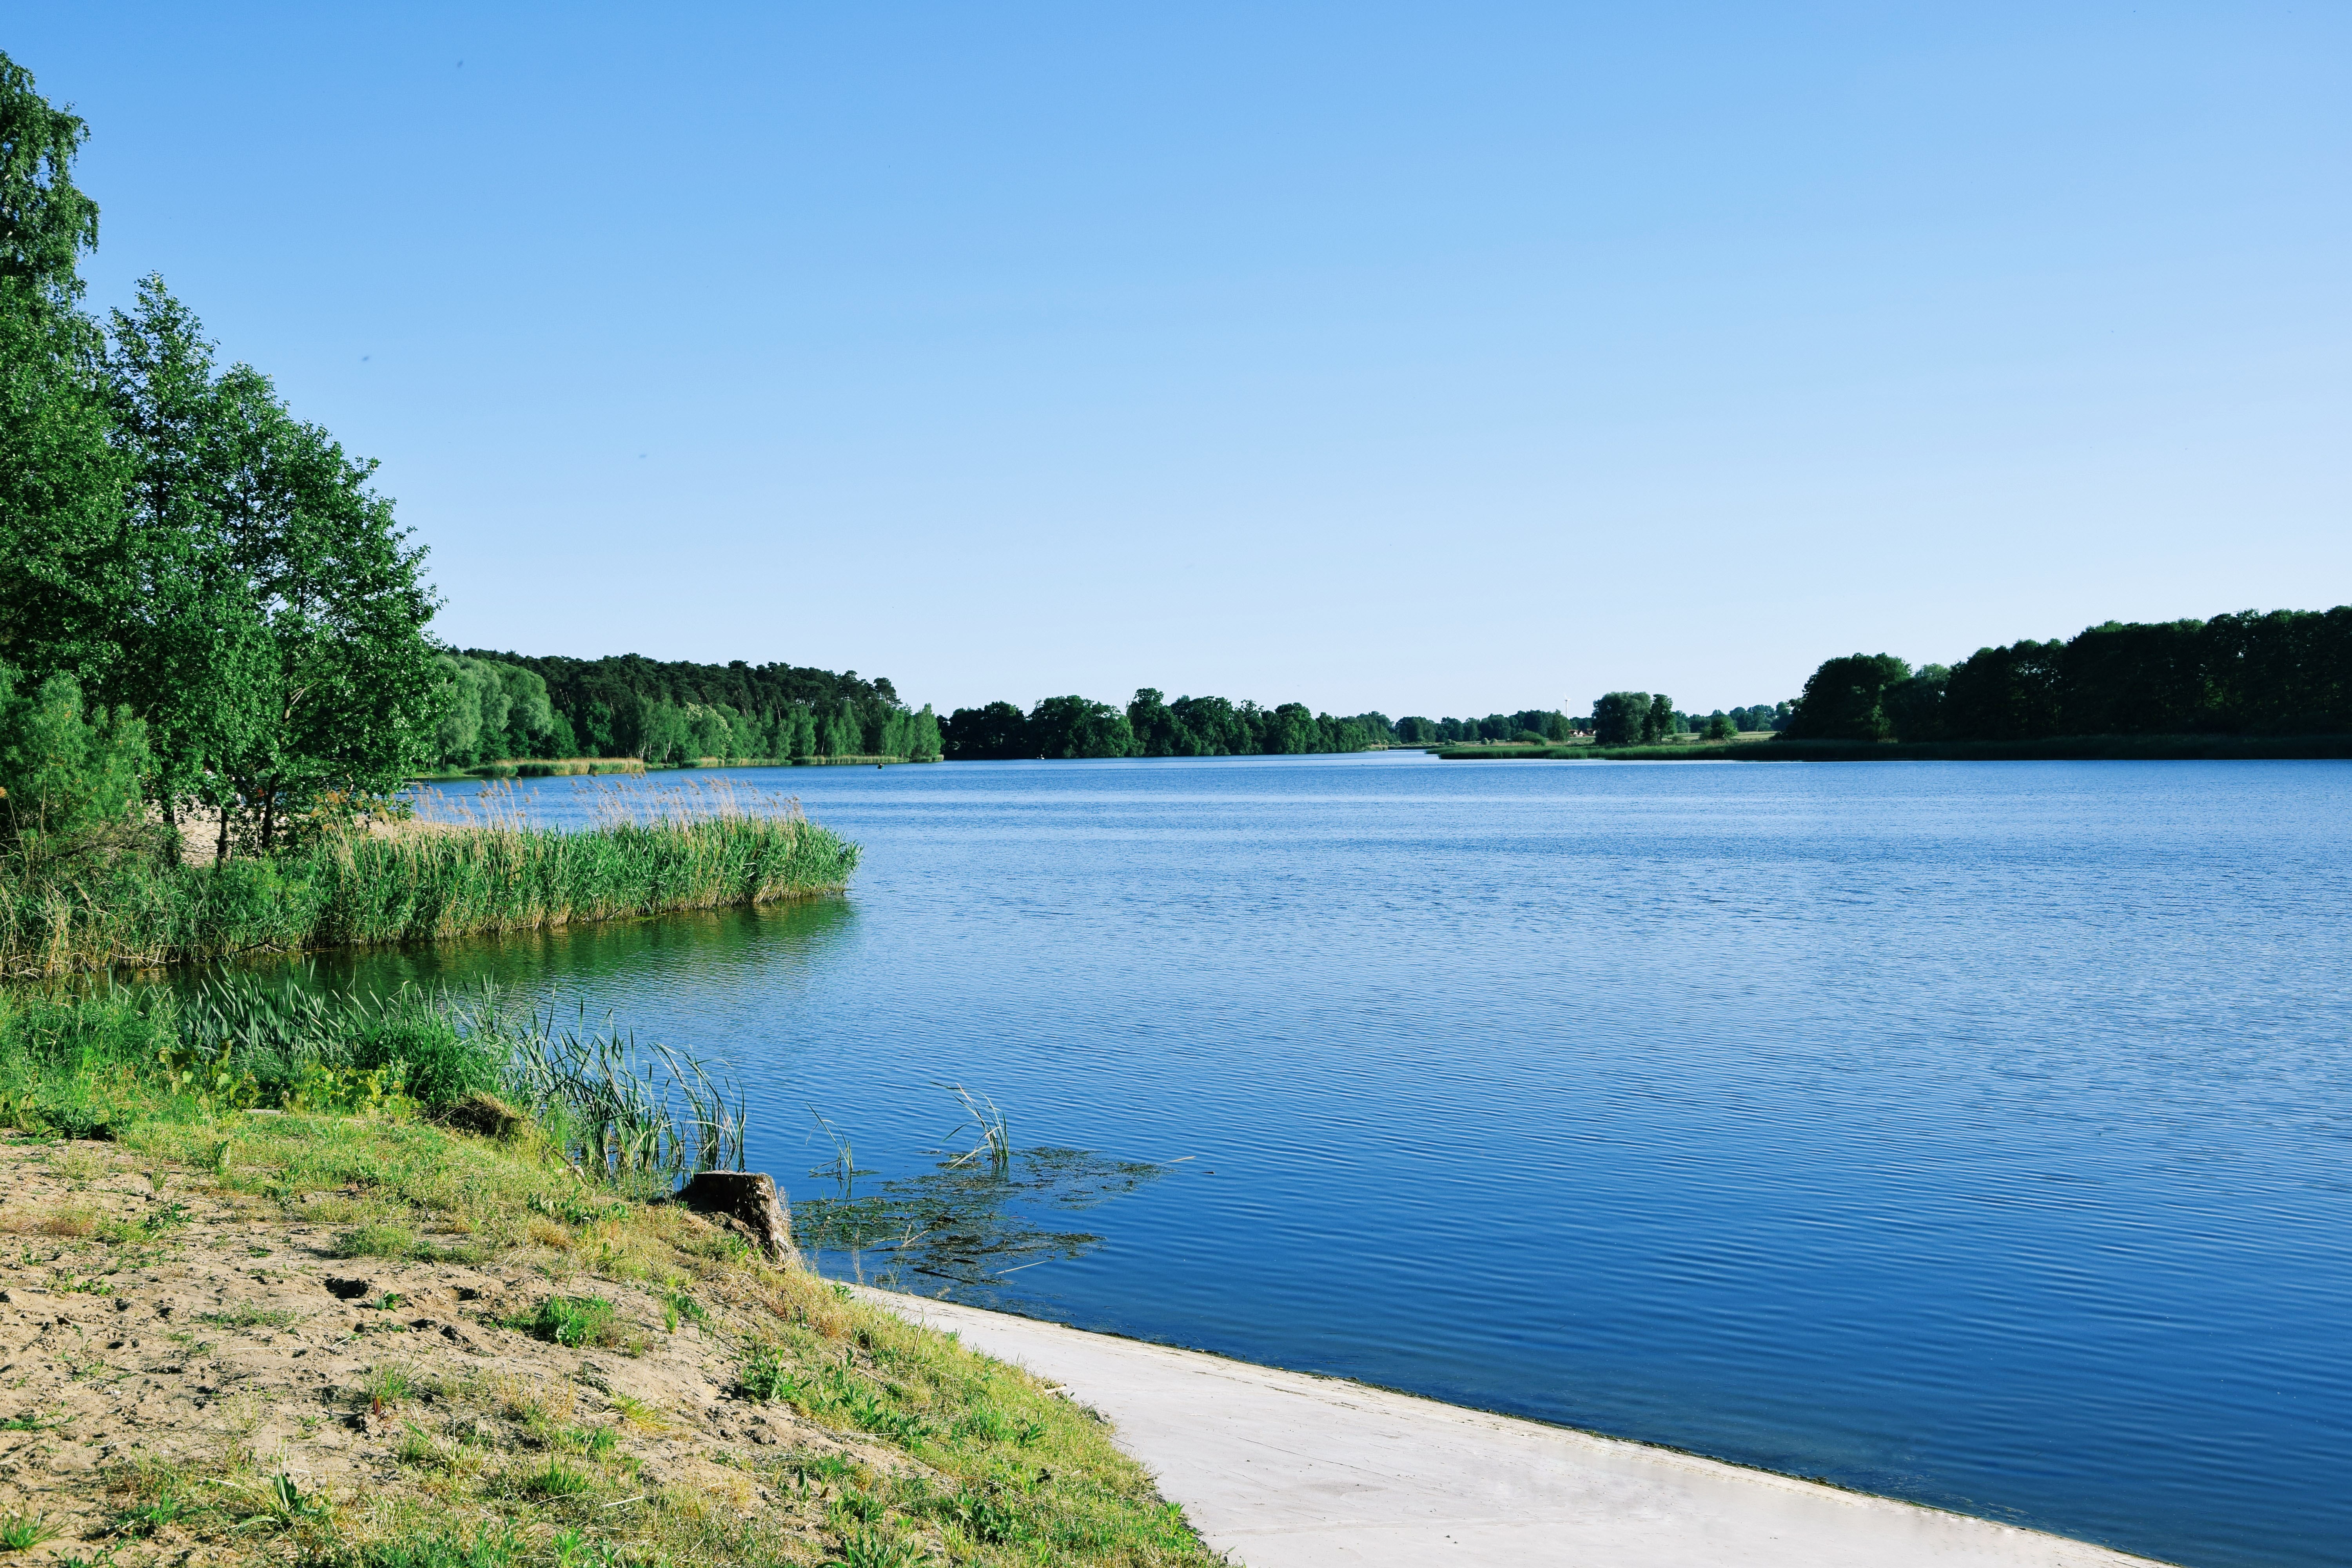
landscape, sea, tree, water, nature, shore, lake, river, summer, pond, reflection, lagoon, bay, blue, reservoir, body of water, loch